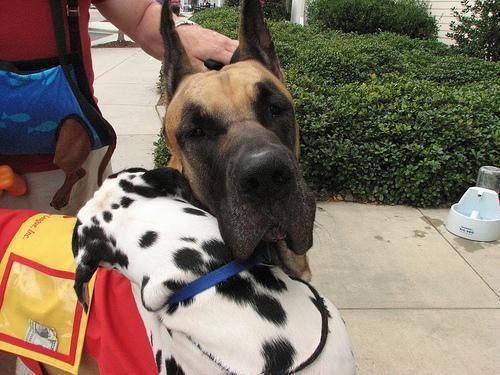
Great_Dane